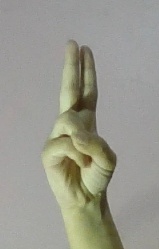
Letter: taa